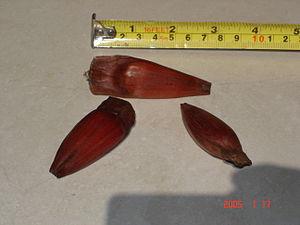
Le pin du Paraná est une espèce de conifère du genre Araucaria.